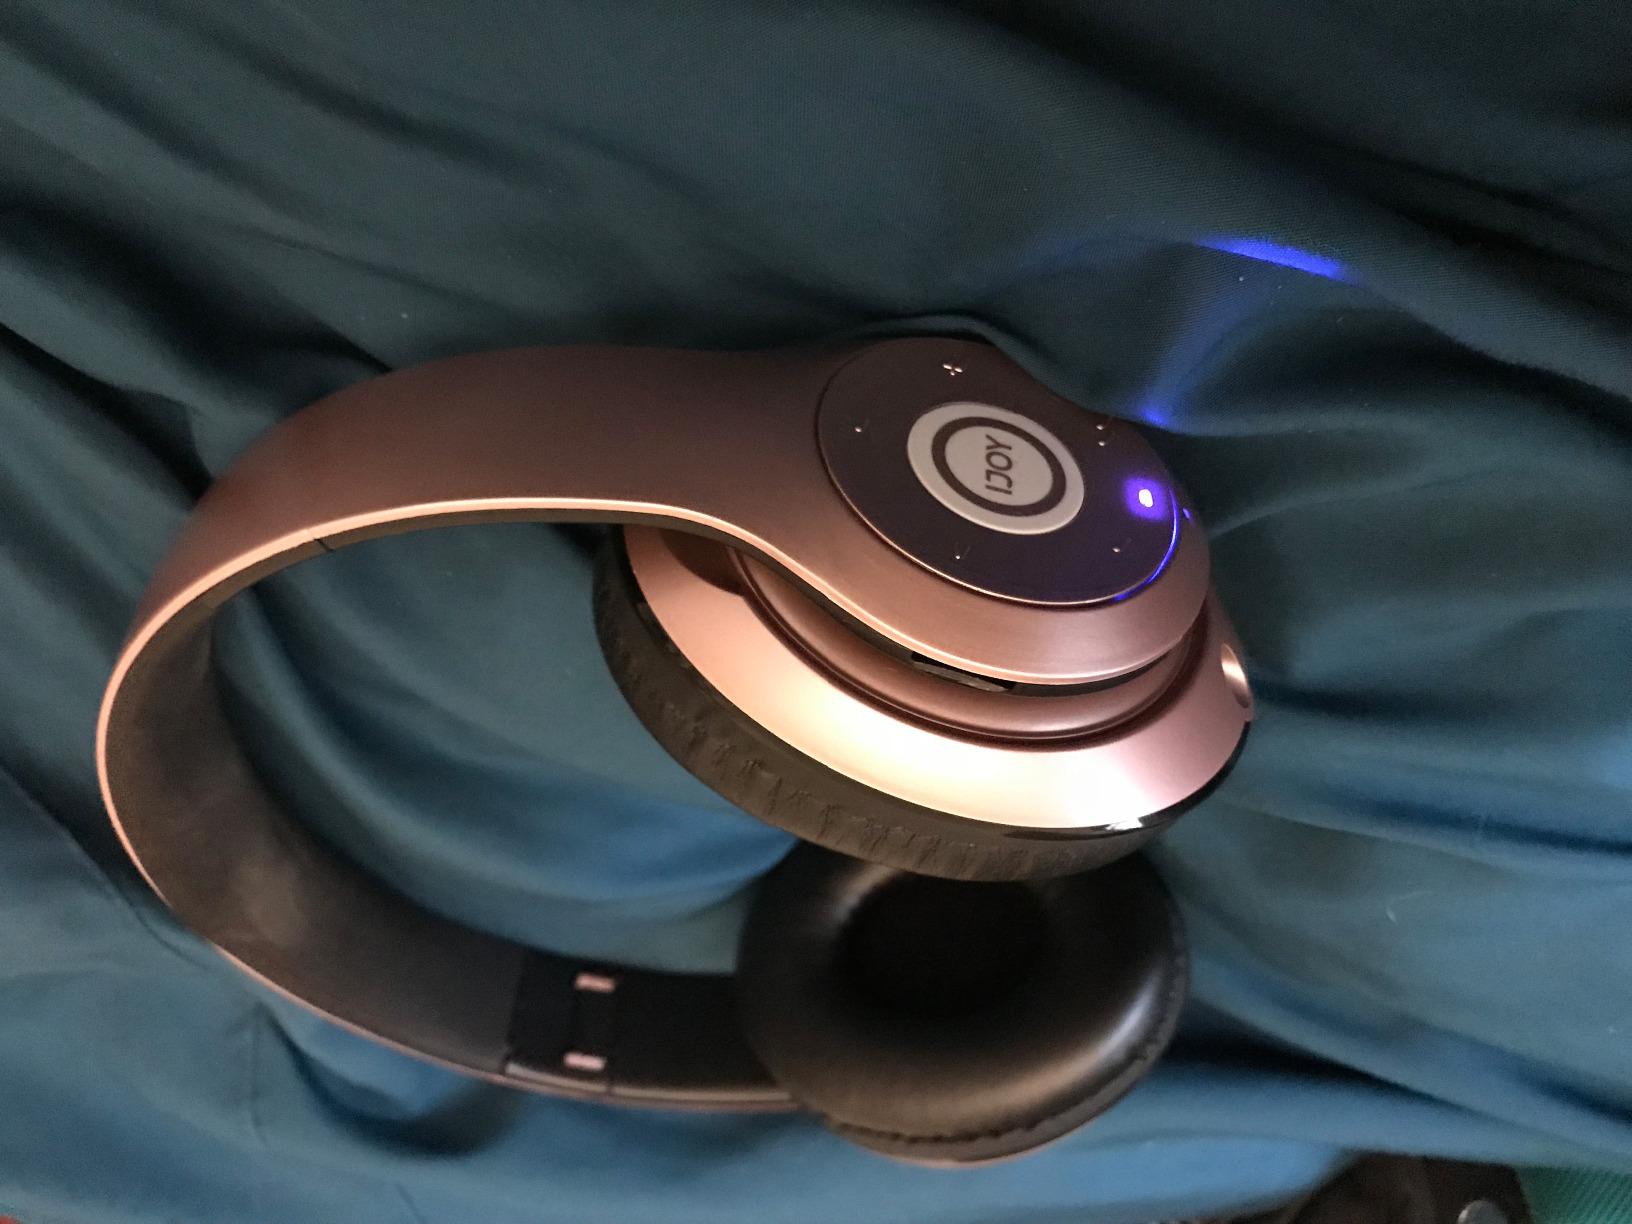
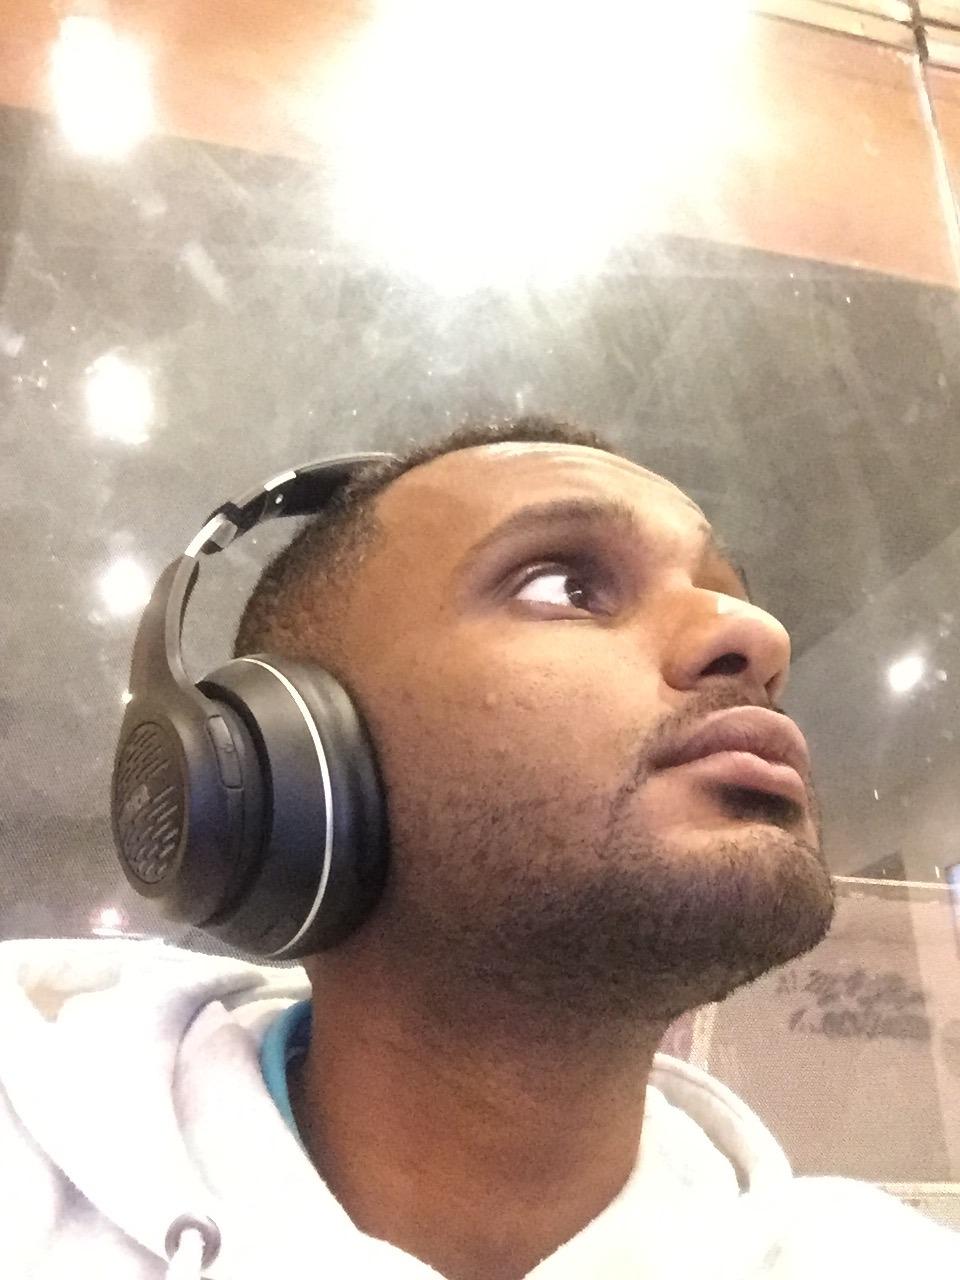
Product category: headphones
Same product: no